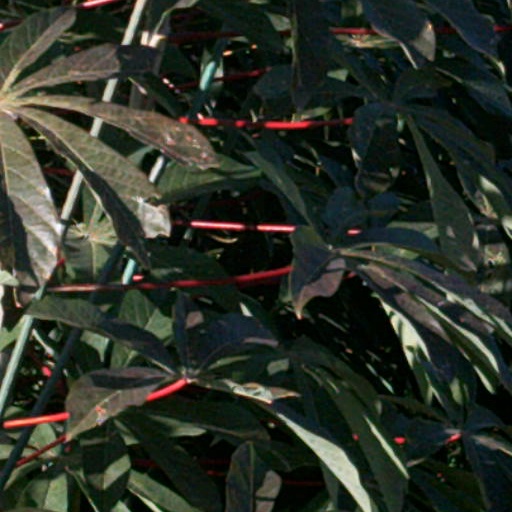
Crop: cassava